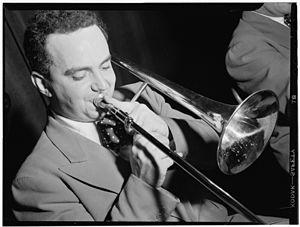
Milt Bernhart, né le 25 mai 1926 à Valparaiso dans l'Indiana et mort le 22 janvier 2004 à Glendale en Californie, est un tromboniste de jazz américain. C'est un représentant du jazz West Coast.